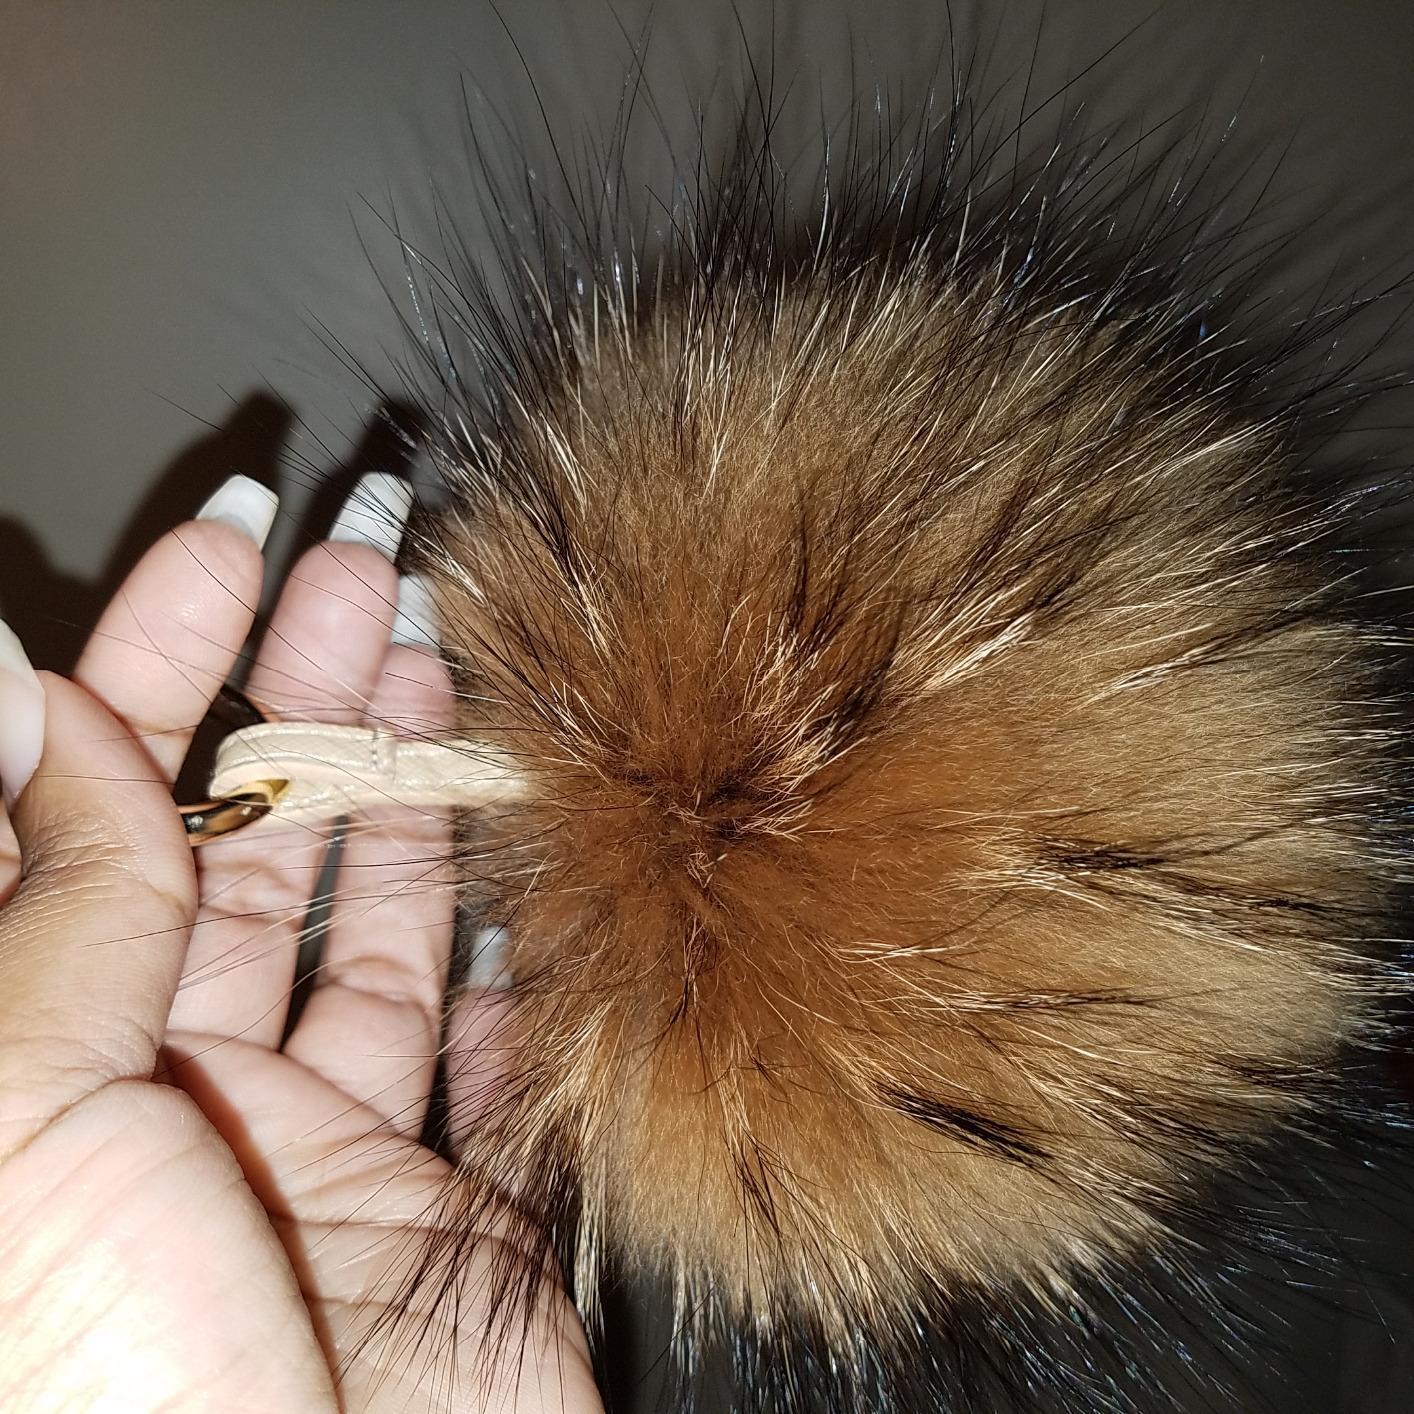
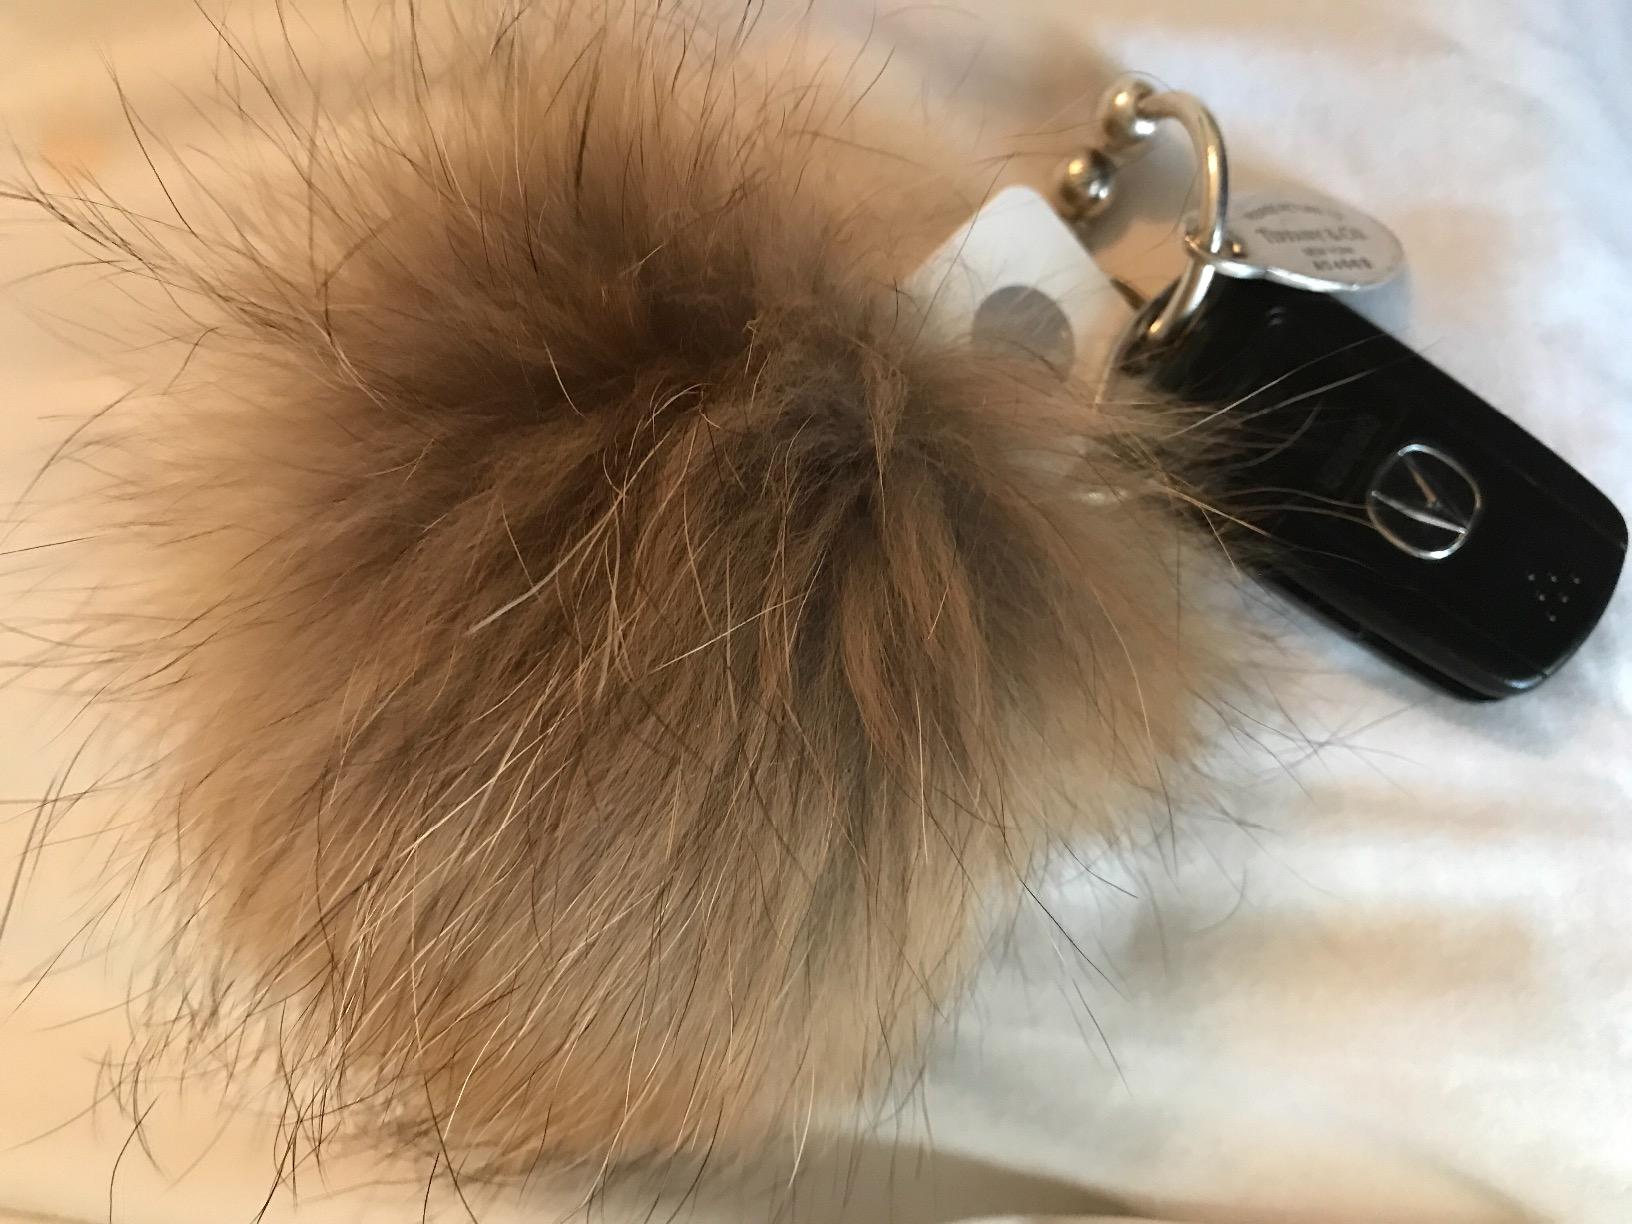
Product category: accessories_keychain
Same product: yes